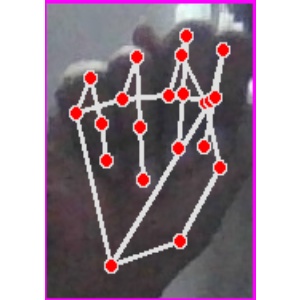
अक्षर: न